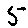
Label: 5